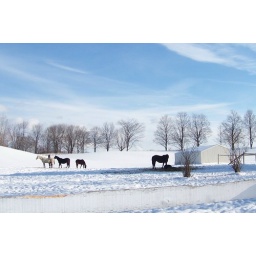
Beautiful horse ranch on Millville road in Lapeer Michigan.  Taken -1-23-08 very cold late morning shot.